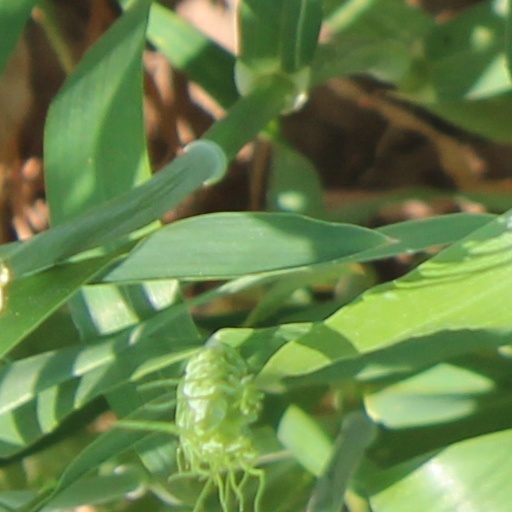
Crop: wheat